Chola (film)

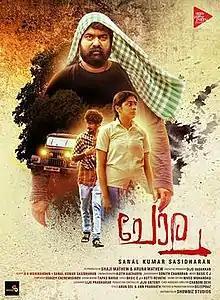
Poster of the film "Chola"

Chola (English: "Shadow of Water") is a 2019 Indian Malayalam-language psychological drama film directed by Sanal Kumar Sasidharan and produced by Joju George, and co-produced by Shaji Mathew and Aruna Mathew. The film stars Joju George, Nimisha Sajayan and Akhil Viswanath.